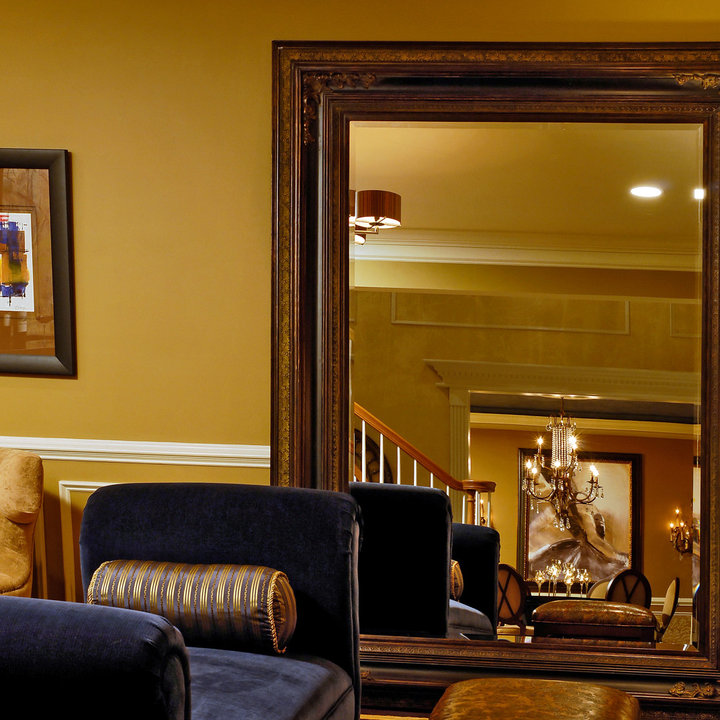
Style: Classic